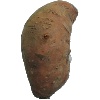
Label: potato_sweet